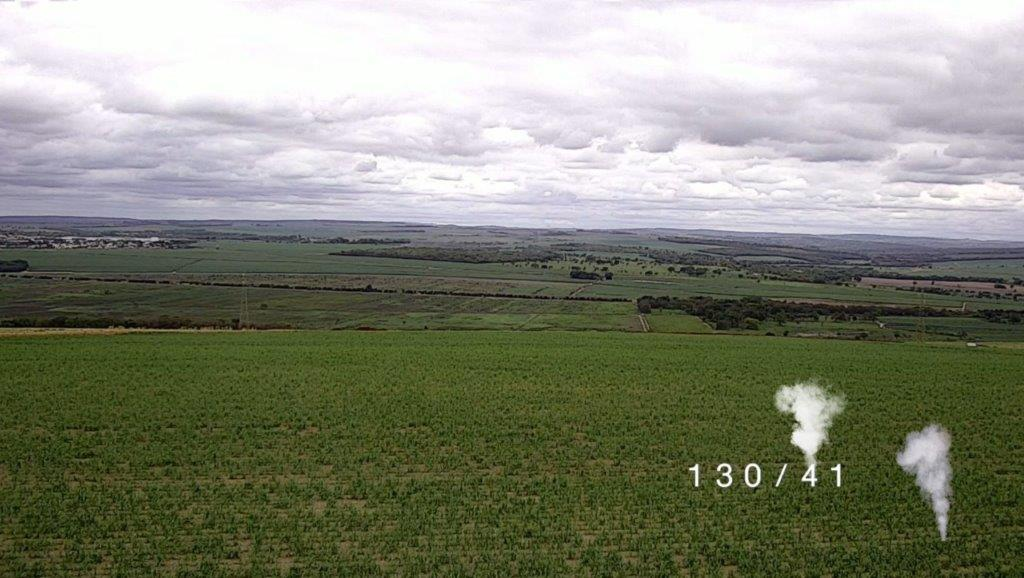
Fire: no
Smoke: yes